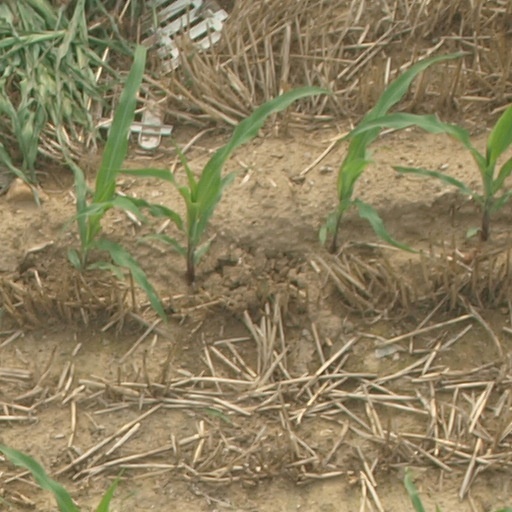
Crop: maize; corn